U. R. Krishnan

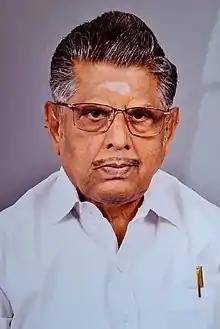

Urumandampalayam Rayappa Gounder Krishnan (born 1 April 1943) is an Indian politician from the All India Anna Dravida Munnetra Kazhagam Party.